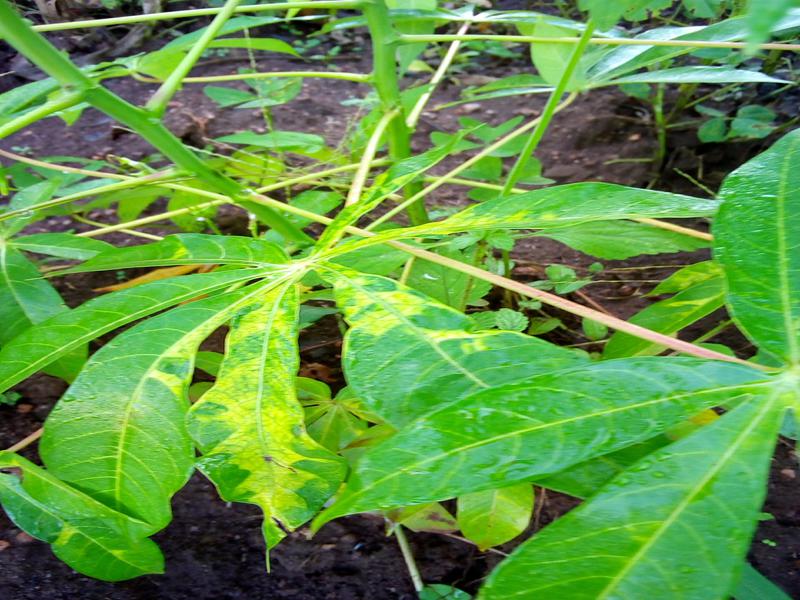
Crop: cassava
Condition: mosaic_disease